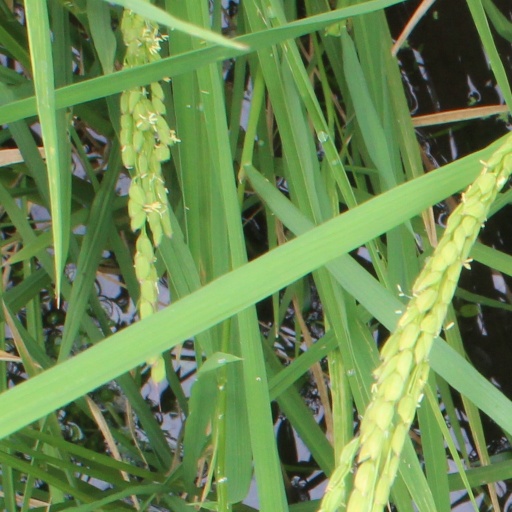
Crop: rice